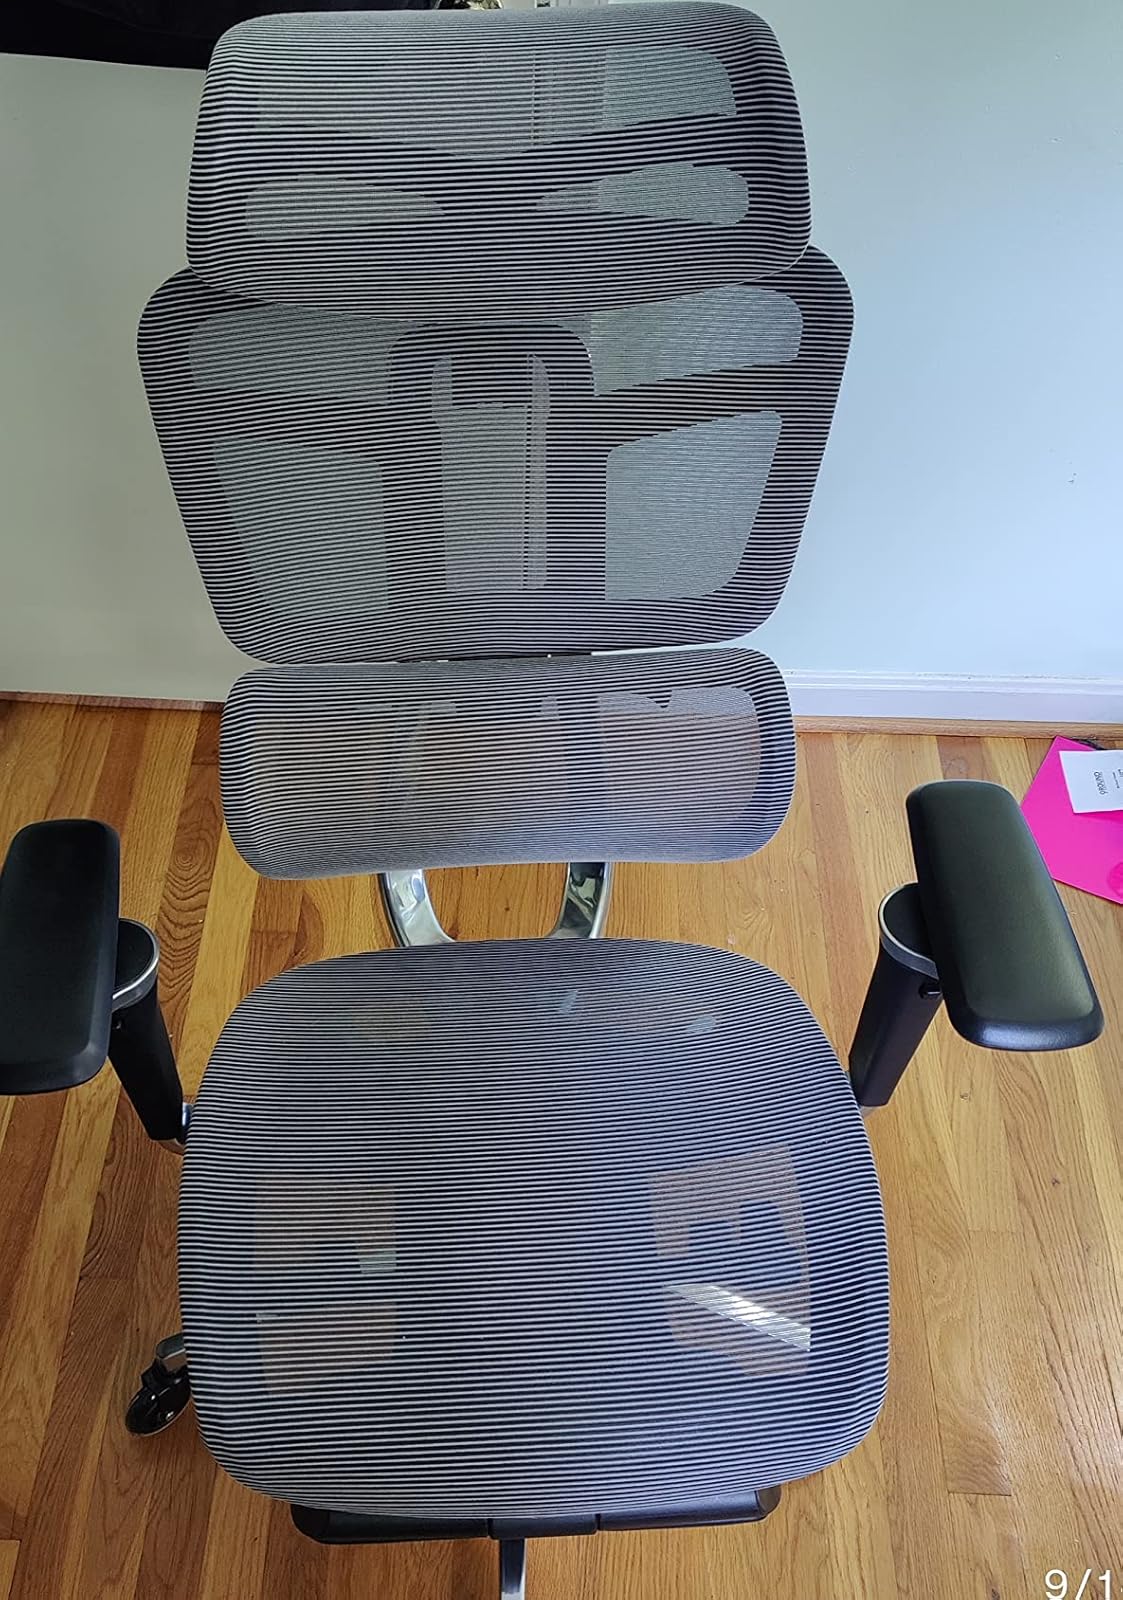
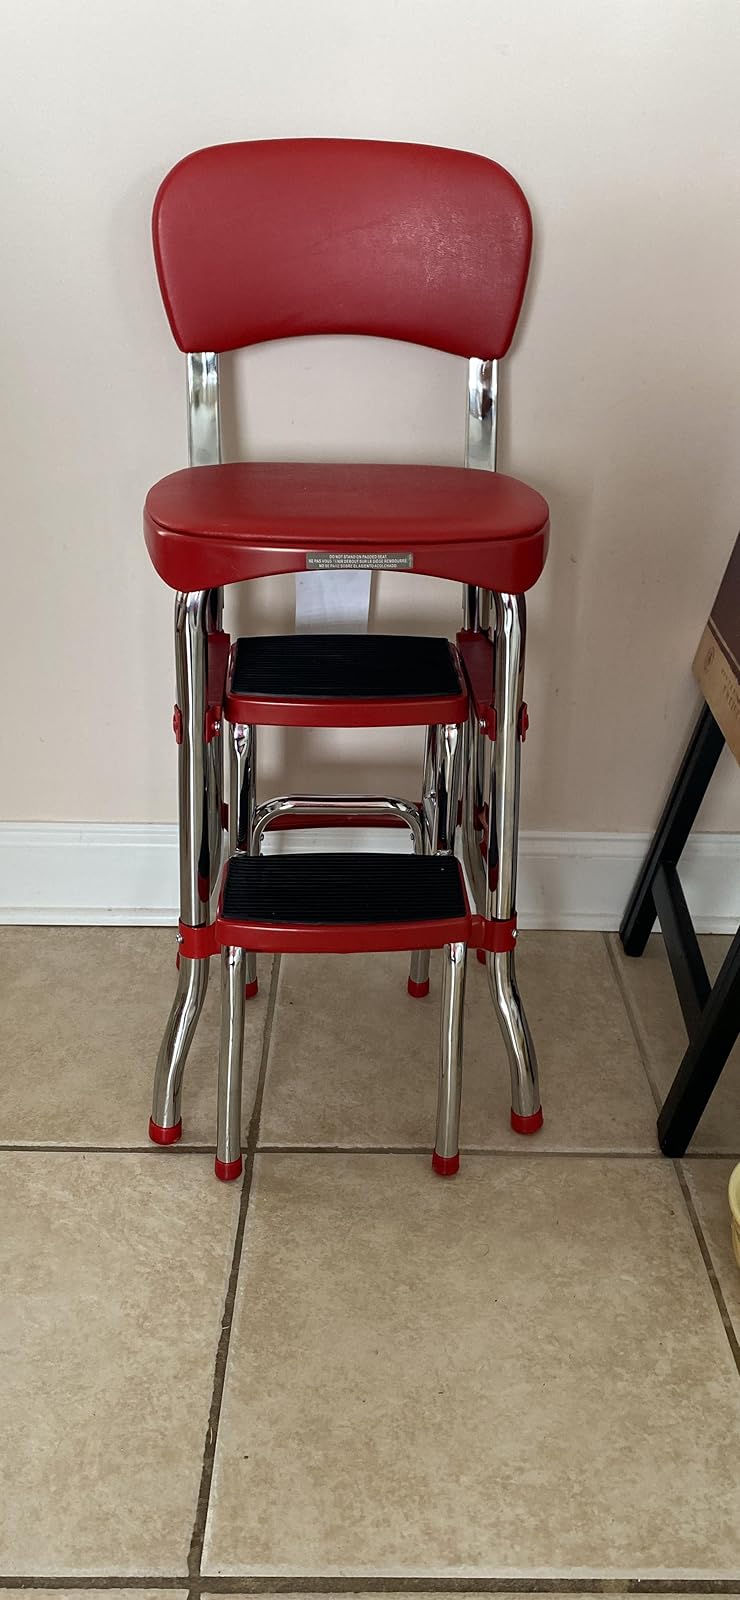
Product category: items_chair
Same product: no